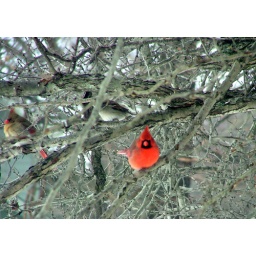
Male and female cardinal in Fishers, IN